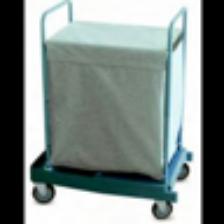
Label: NonHuman